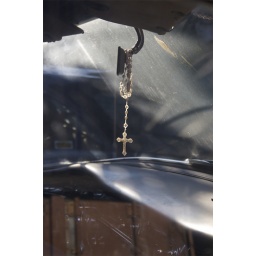
Old cross in a car